755 Naval Air Squadron

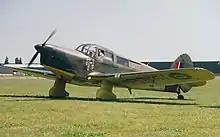
Percival P-31C Proctor IV, seen in RAF markings. An example of the type used by 755 NAS

755 Naval Air Squadron formed at RNAS Worthy Down (HMS "Kestrel"), north of Winchester, Hampshire, England, on 24 May 1939, as a Telegraphist Air Gunner Training Squadron. It was initially equipped with Hawker Osprey, a navalised carrier-borne version of the Hawker Hart light bomber, performing in the fighter and reconnaissance roles and Blackburn Shark Mk III, a torpedo bomber and reconnaissance aircraft, however, various marks of Percival Proctor (Ia, II, IIa, III and IV), a deck landing and radio trainer aircraft, were also operated from November 1939.